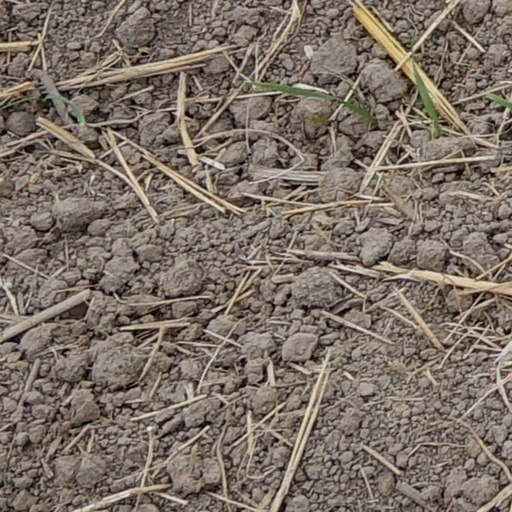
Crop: wheat